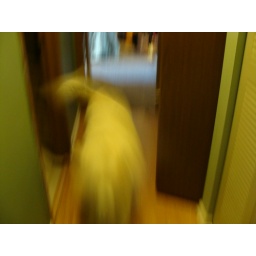
For my photography class I needed something in motion, I used my dog running towards me as one of the pictures.